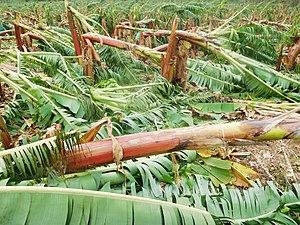
Dommages causés par l'ouragan Maria